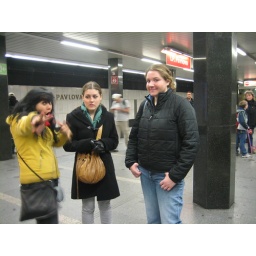
Pavlova train station, you can see the sign in the background.